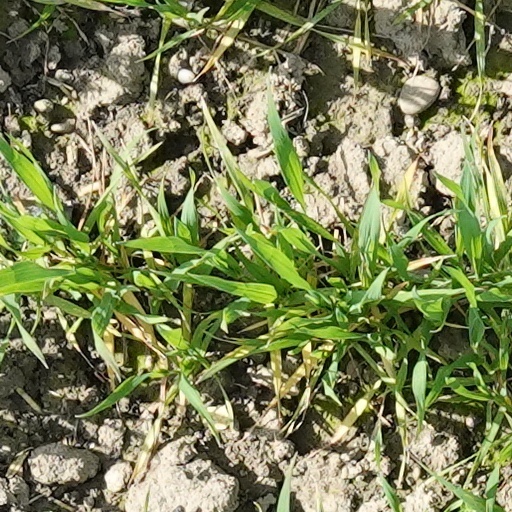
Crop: wheat